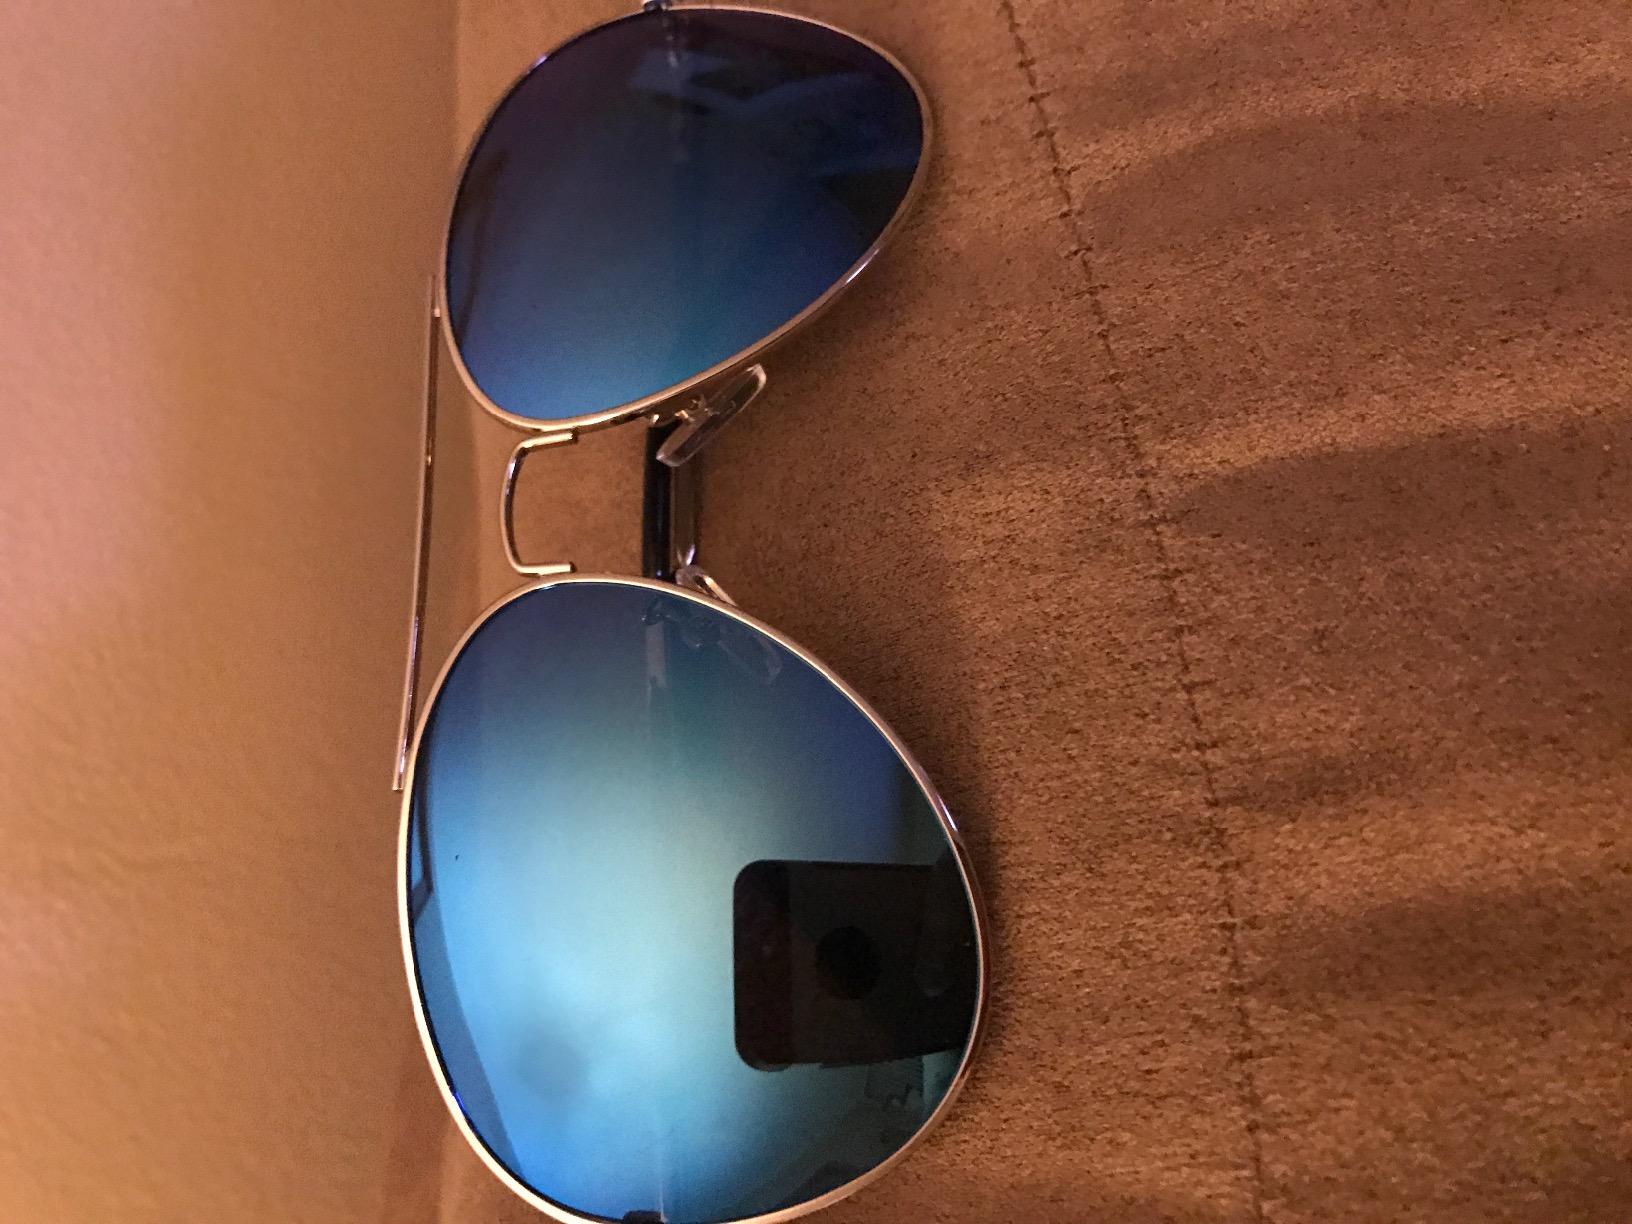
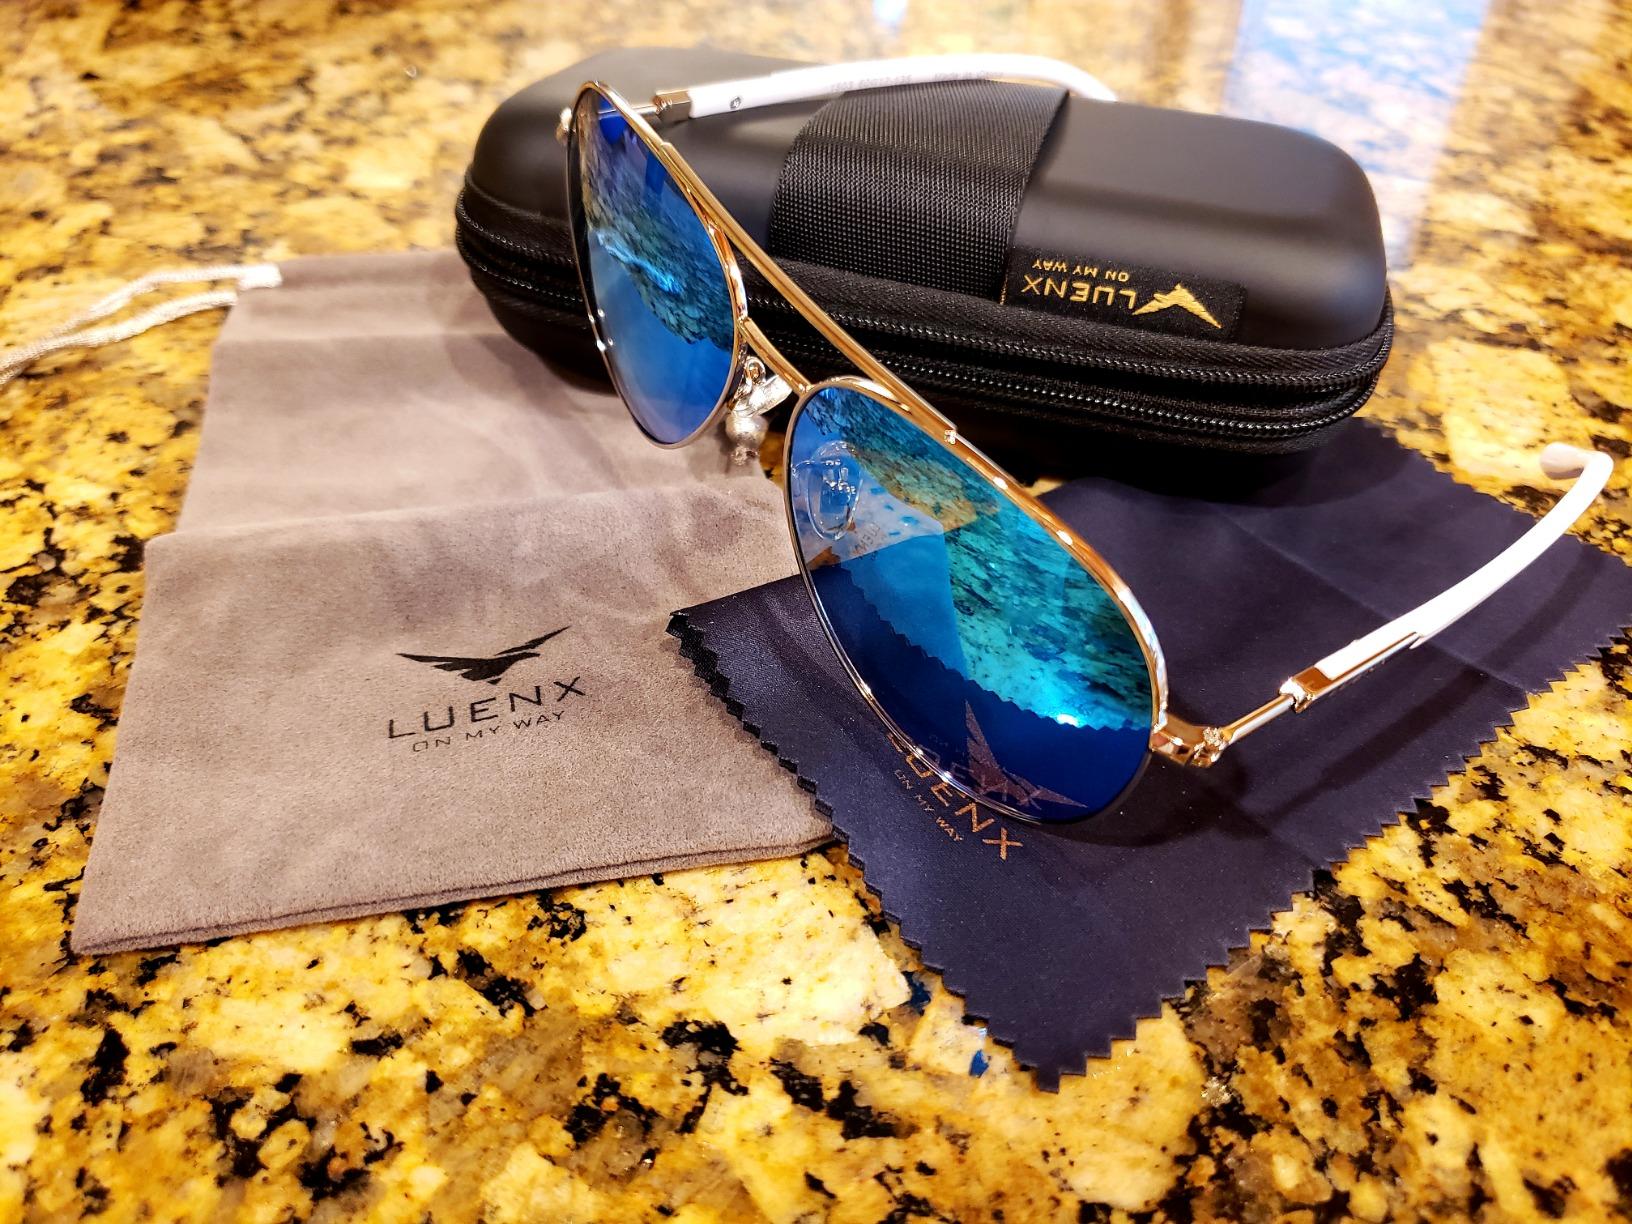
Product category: accessories_sunglasses
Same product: no